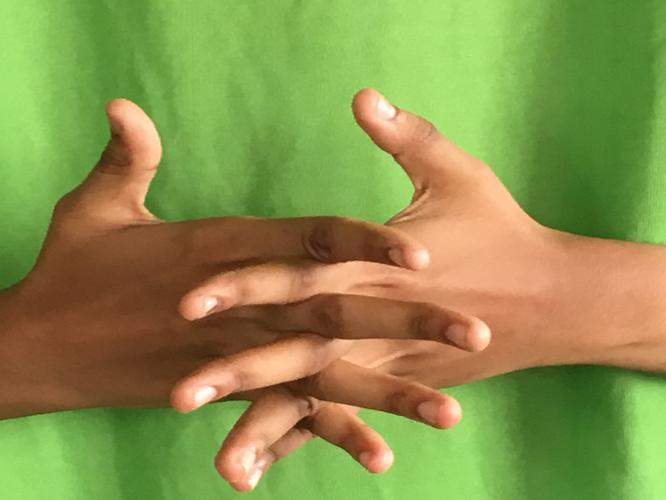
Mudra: Karkatta
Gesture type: double_hand